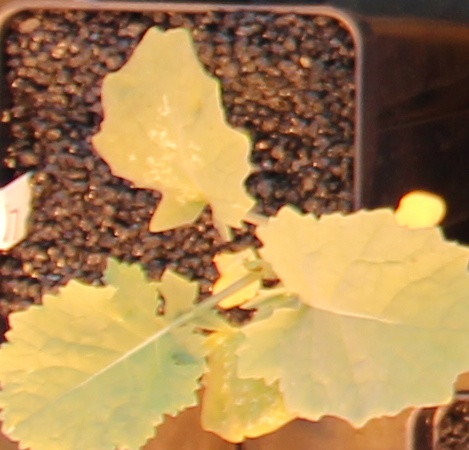
Label: Canola